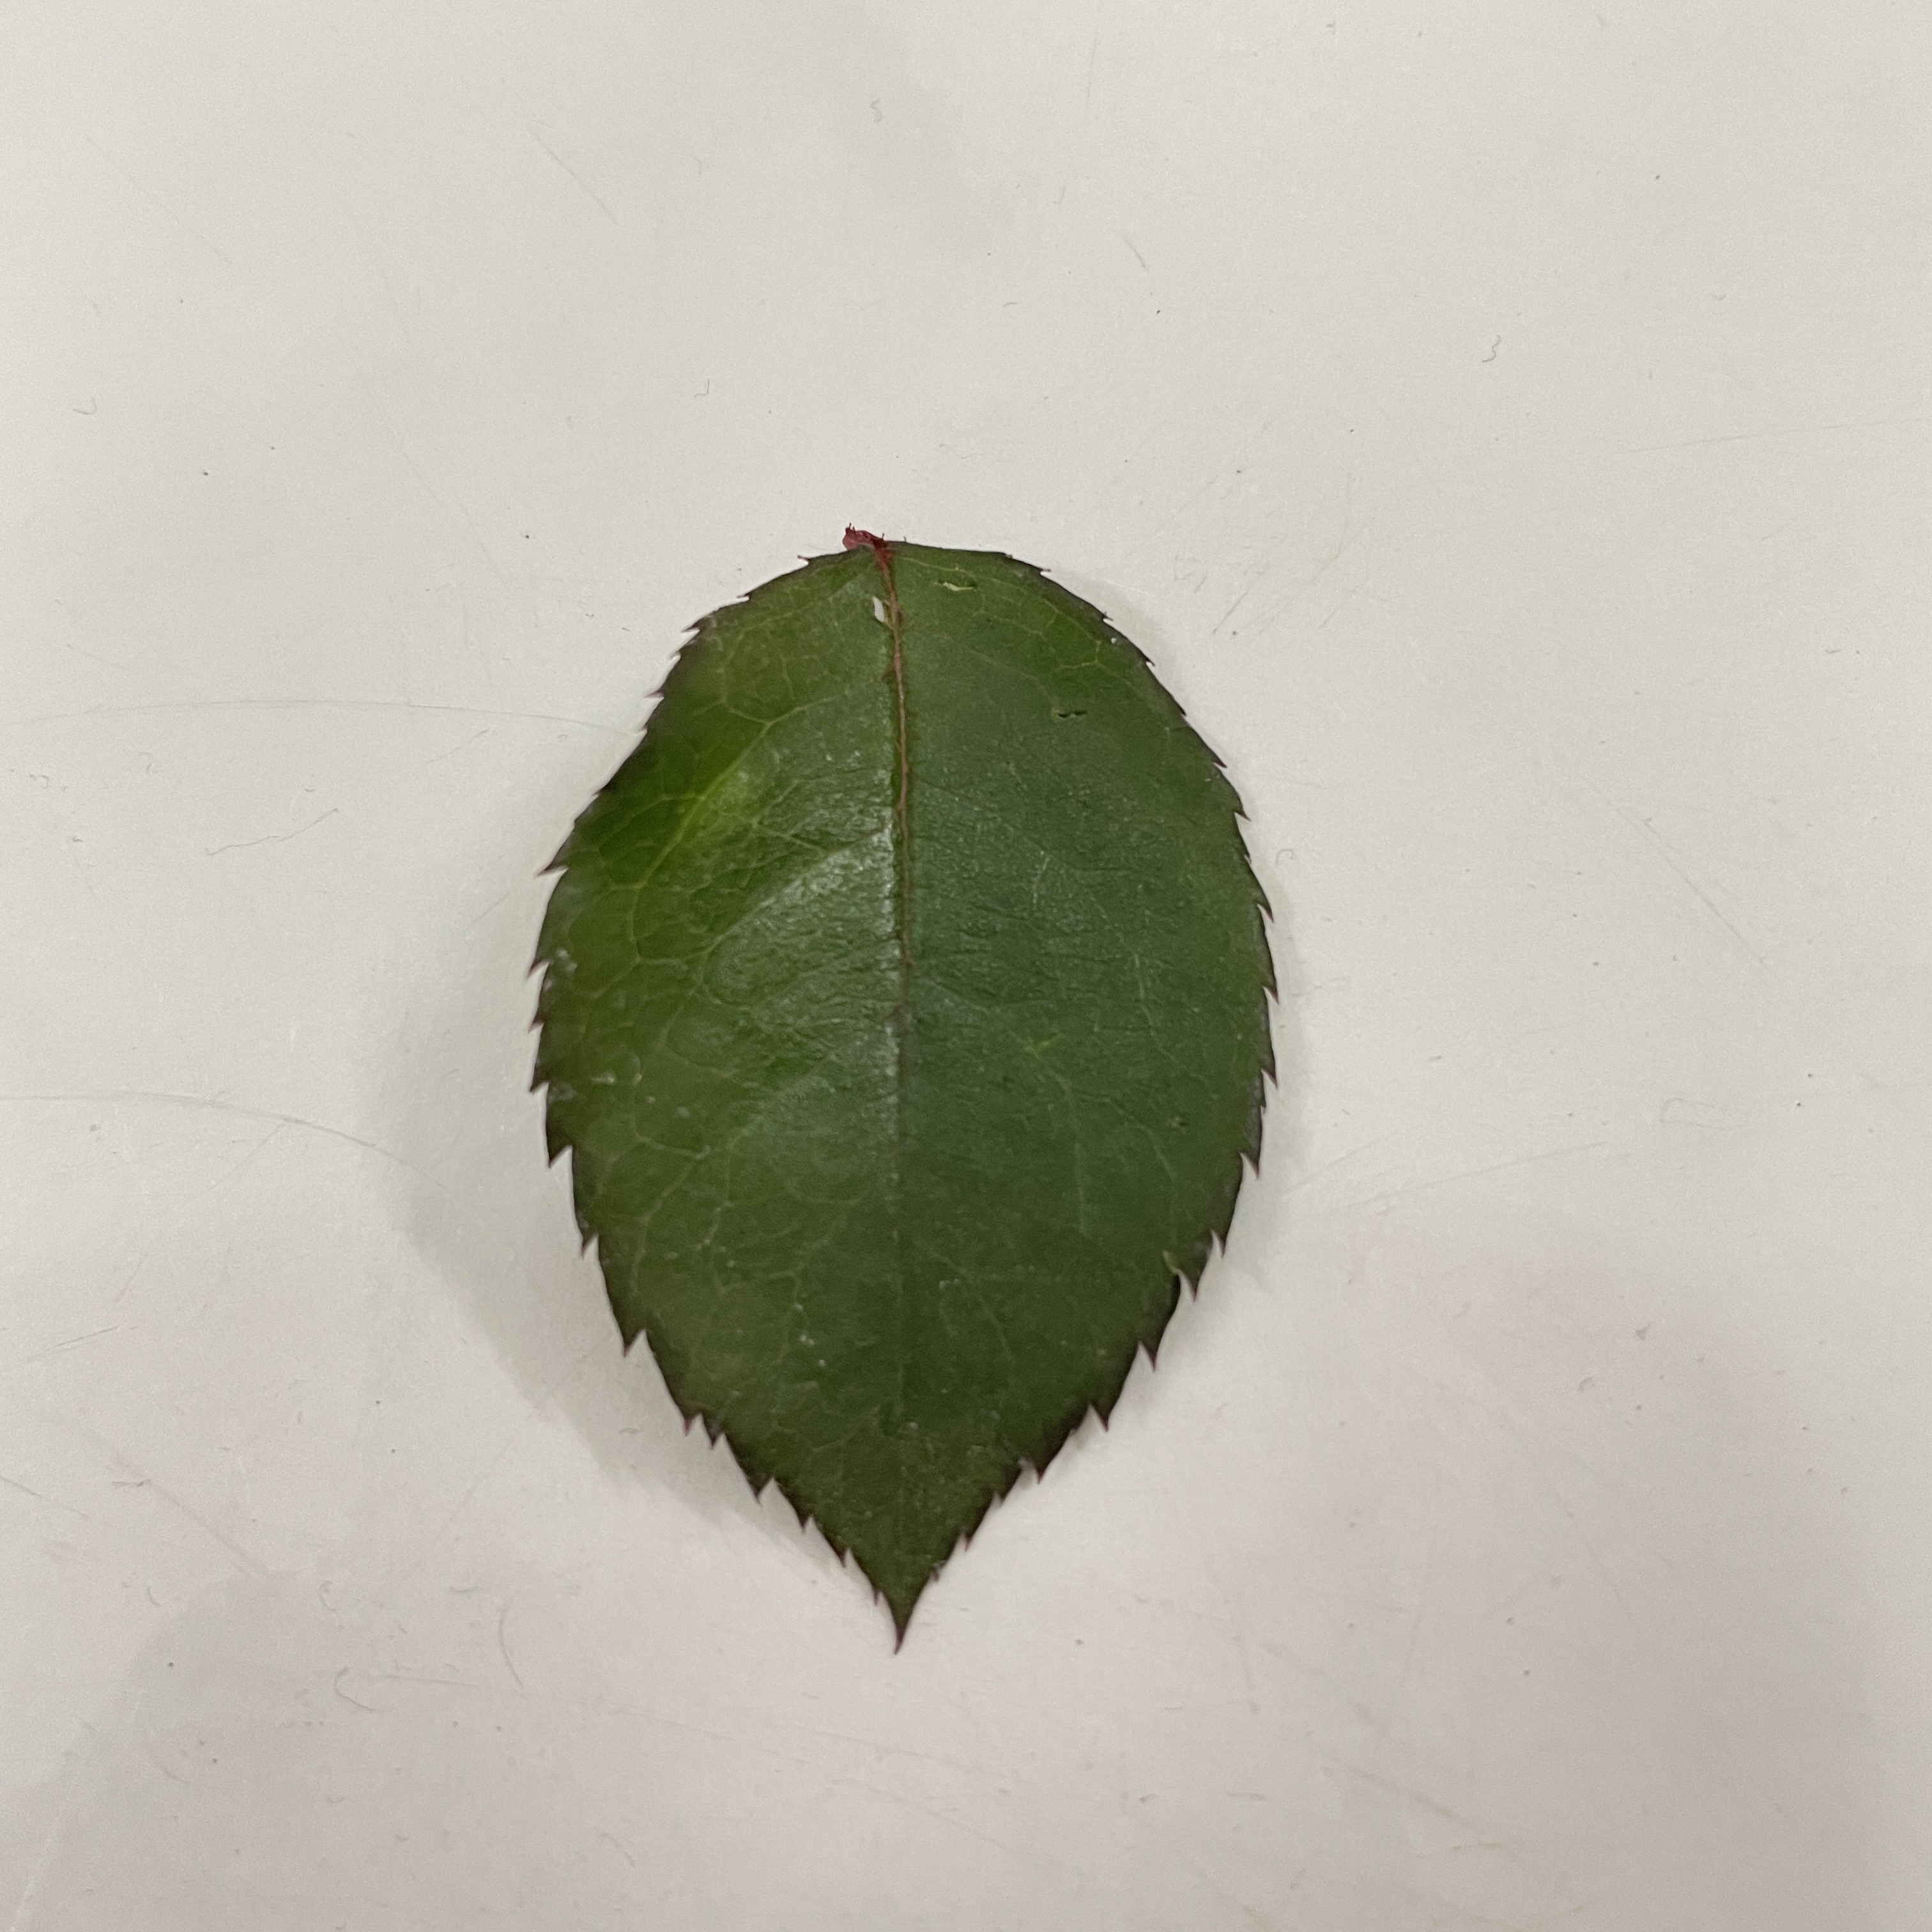
Label: Healthy Leaf